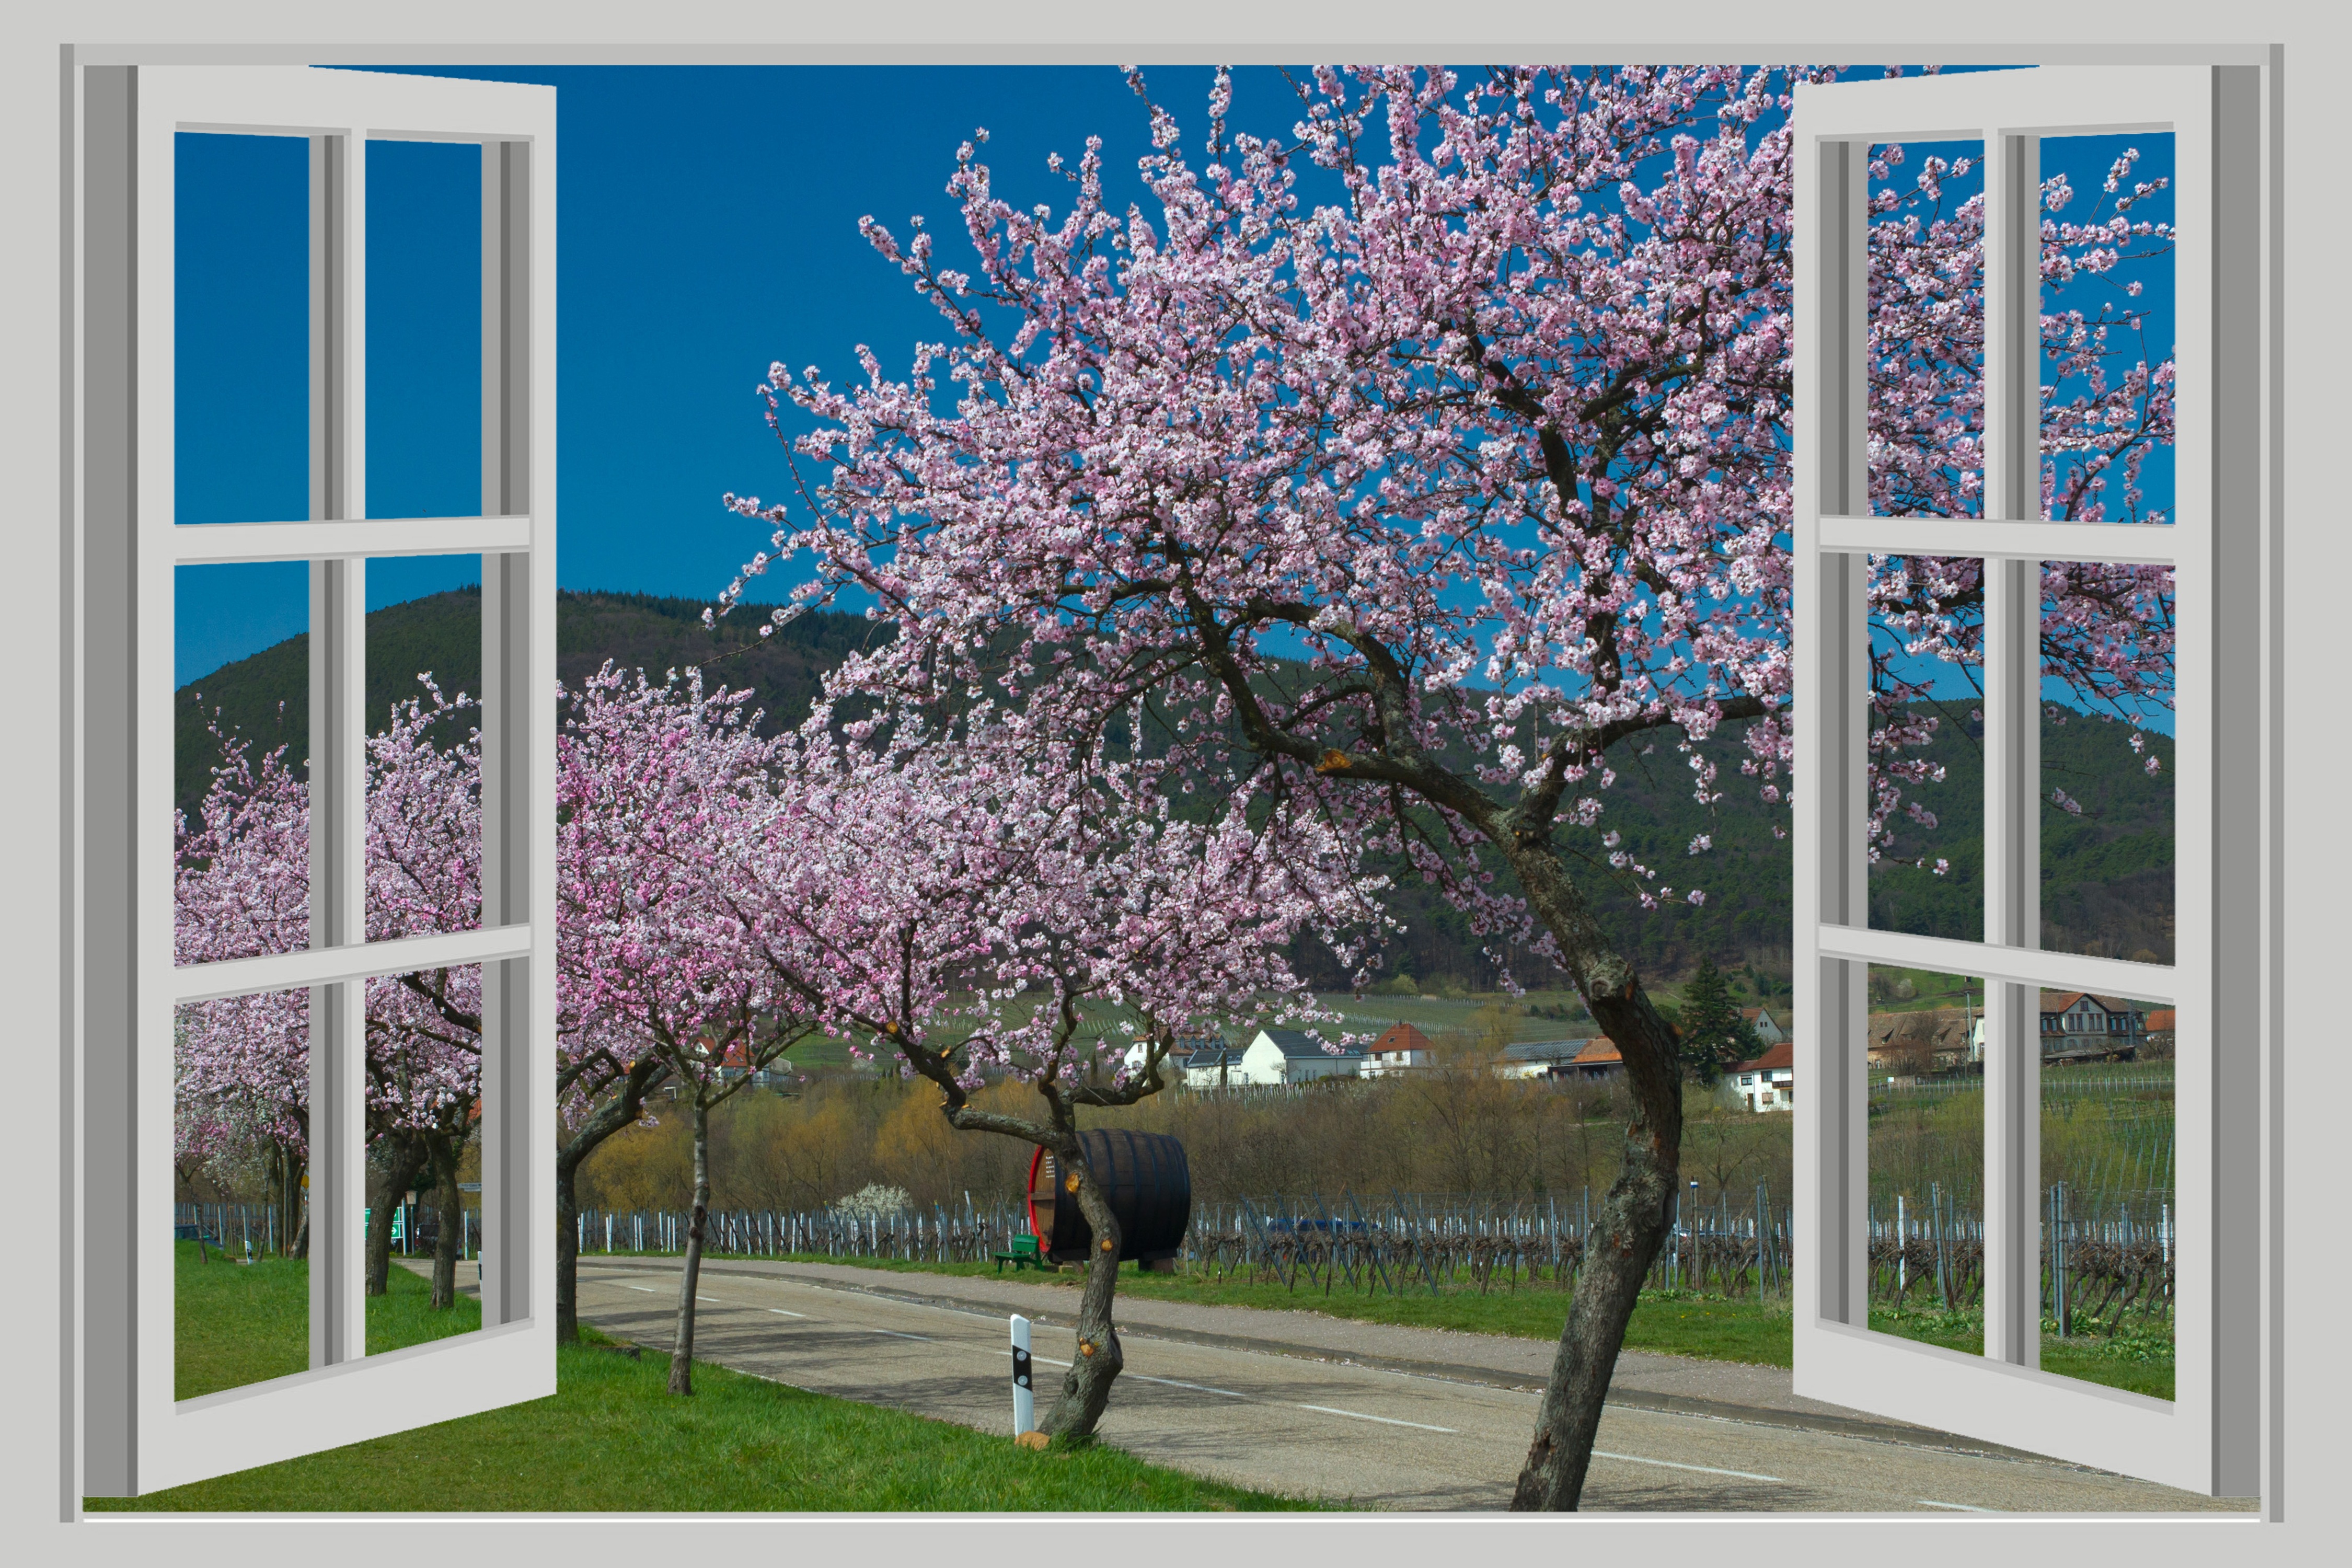
landscape, tree, nature, branch, blossom, plant, flower, window, view, home, panorama, environment, spring, scenic, botany, pink, flora, cherry blossom, flowers, product, mood, almonds, modern art, almond blossom